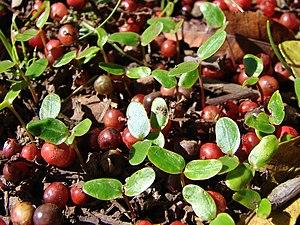
Schinus terebinthifolia, le faux-poivrier, est une espèce de plantes dicotylédones de la famille des Anacardiaceae, originaire d'Amérique du Sud. C'est un arbre dioïque, à feuilles persistantes, dont les fruits constituent l'épice connue sous les noms de « poivre rose » ou « baies roses ».